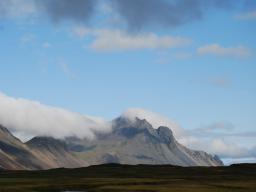
Label: Background_without_leaves